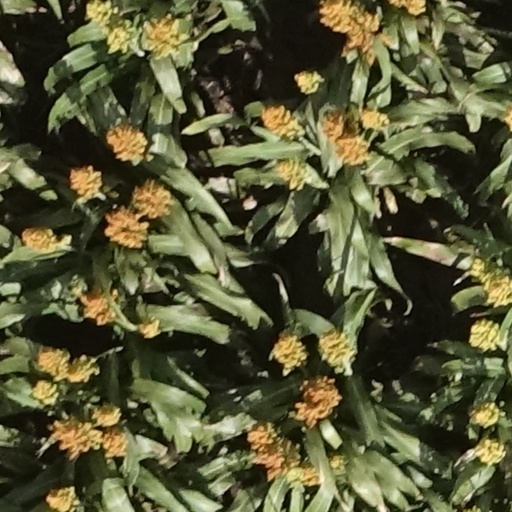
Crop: sorghum